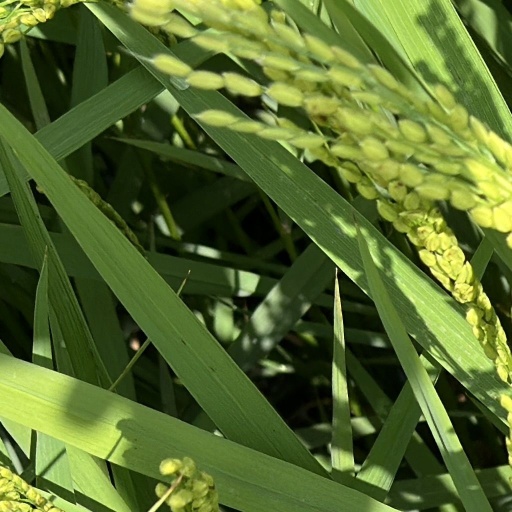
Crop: rice